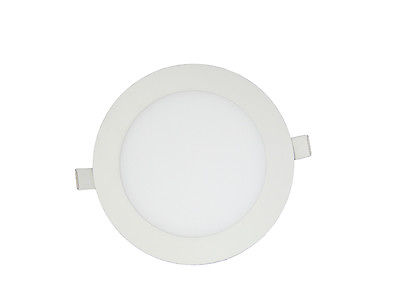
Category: lamp